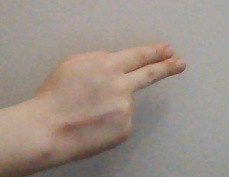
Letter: ain